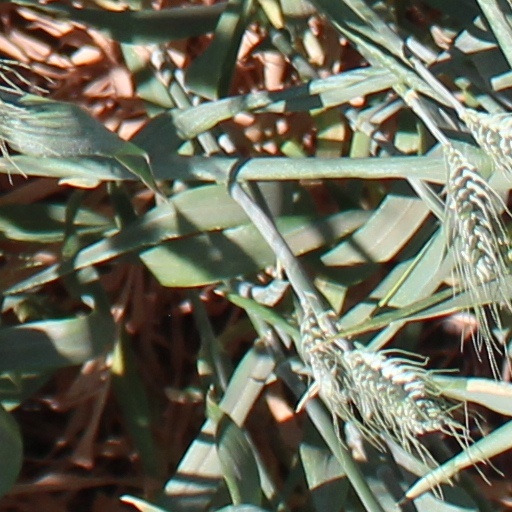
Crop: wheat